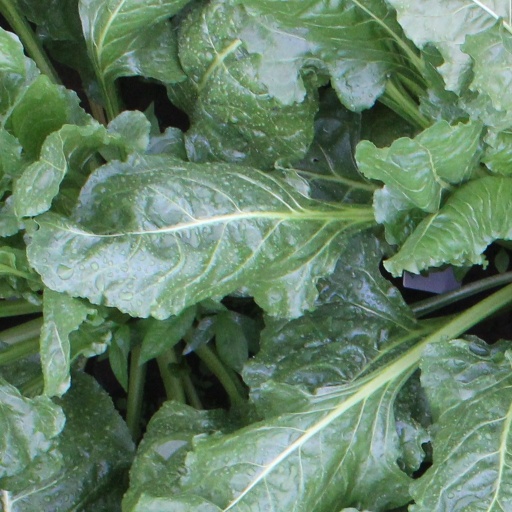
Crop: sugar beet